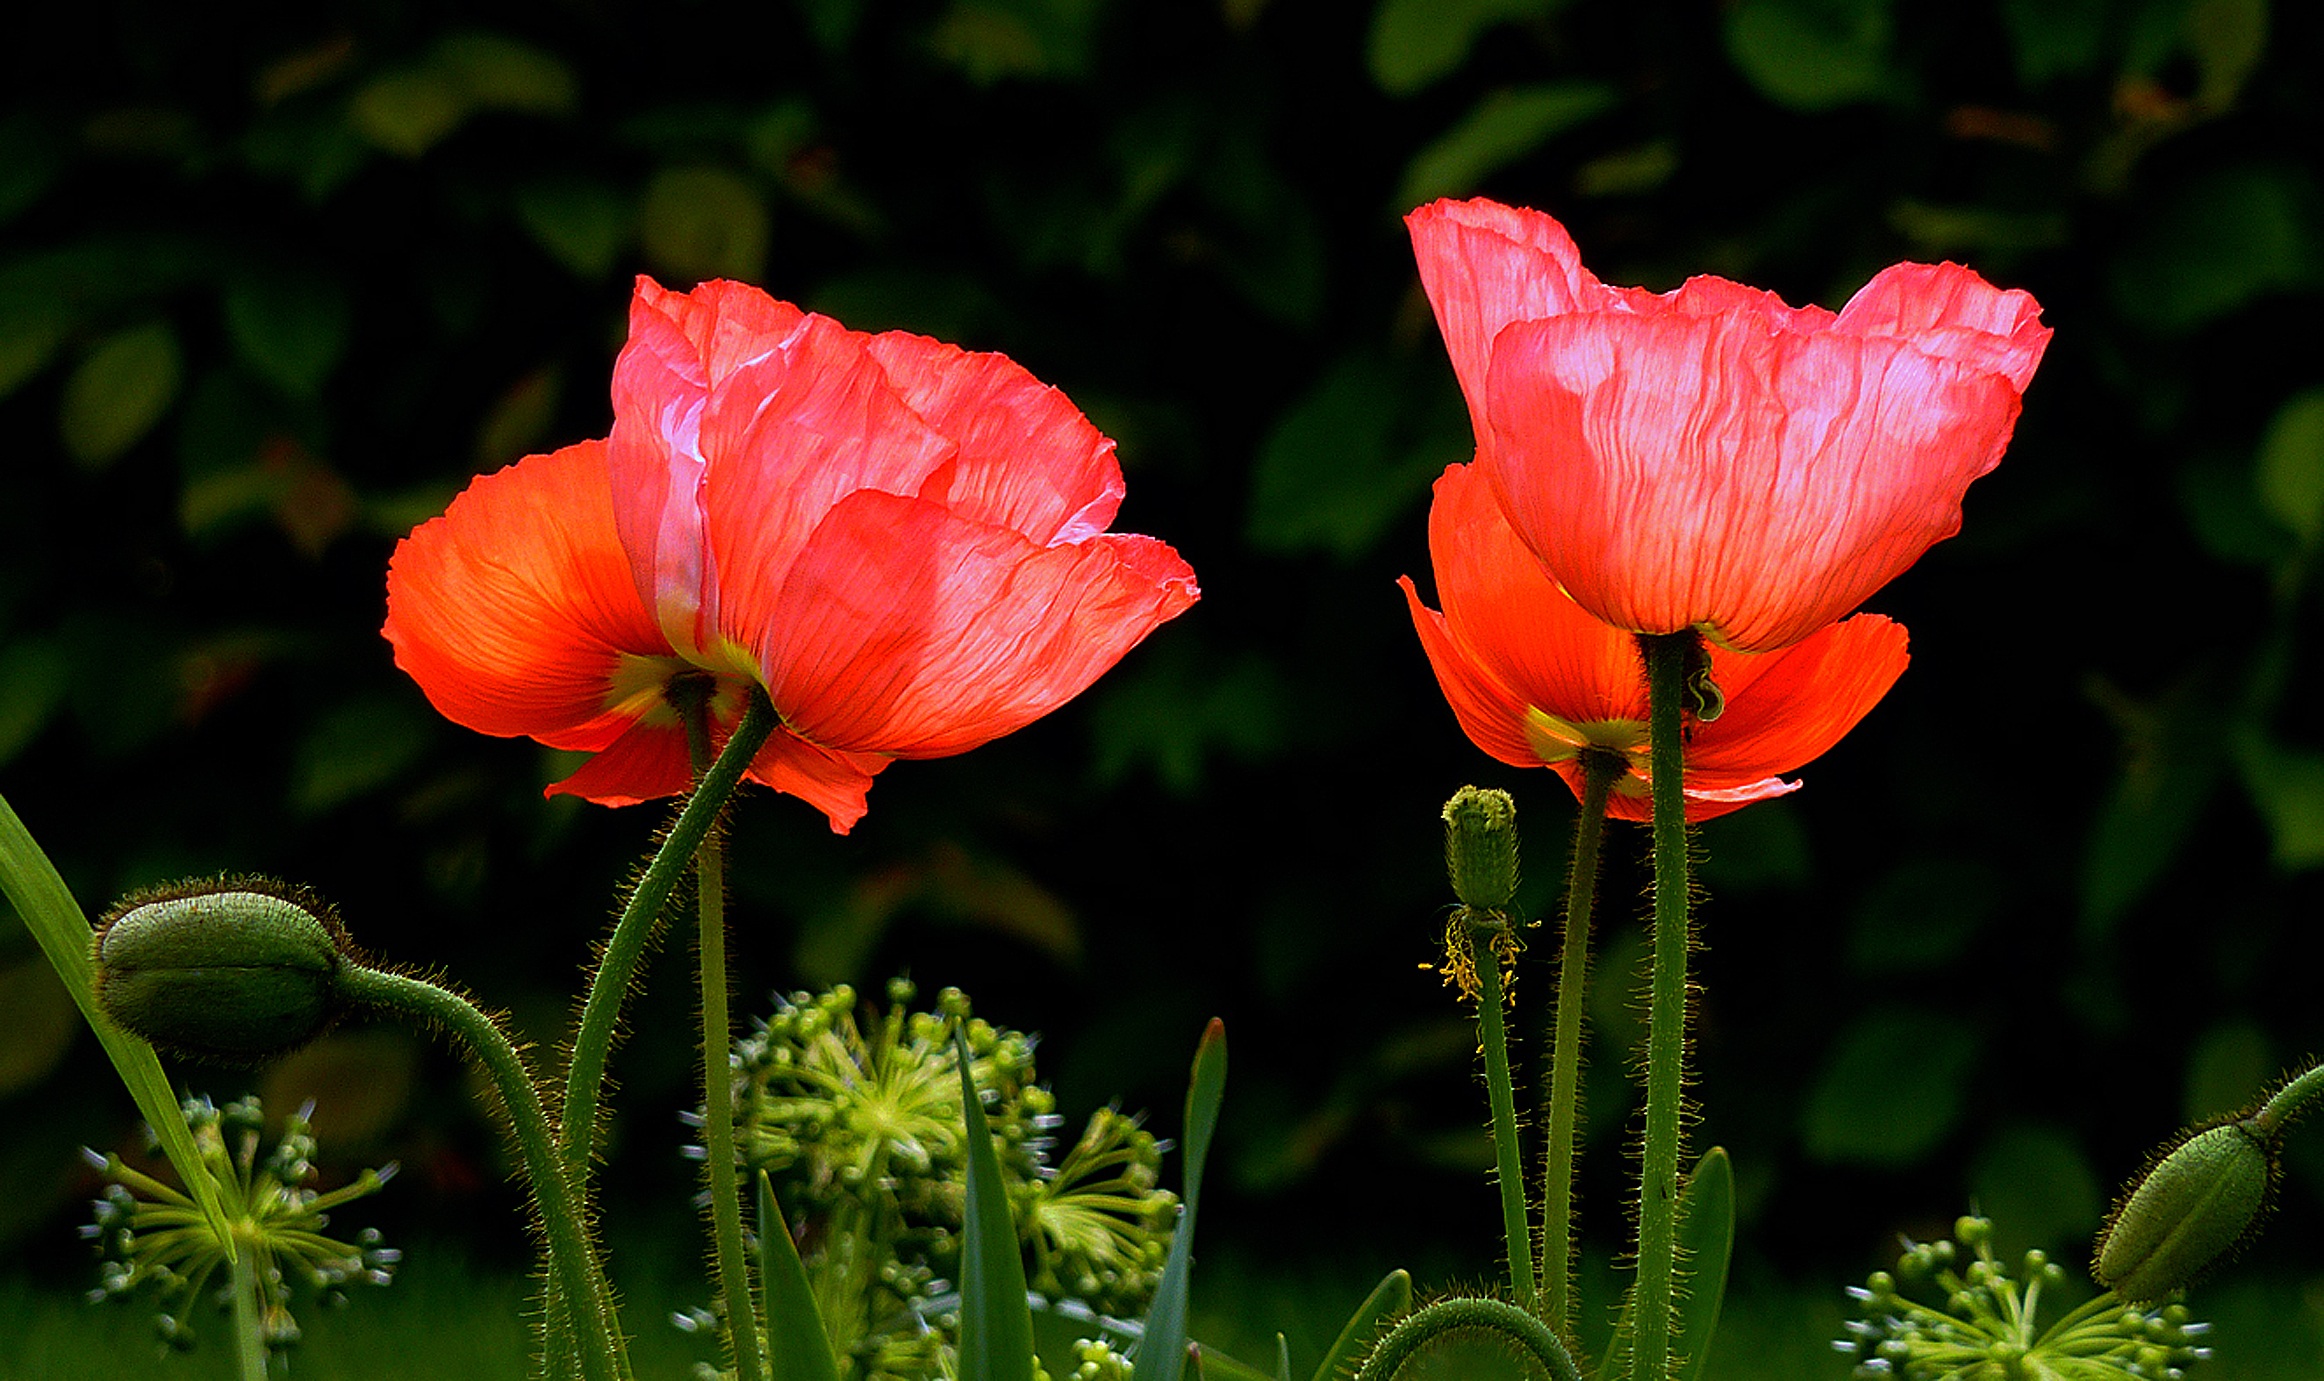
blossom, plant, flower, petal, bloom, red, botany, flora, wildflower, klatschmohn, poppy flower, red poppy, poppy, coquelicot, macro photography, flowering plant, mohngewaechs, field of poppies, annual plant, plant stem, land plant, poppy family